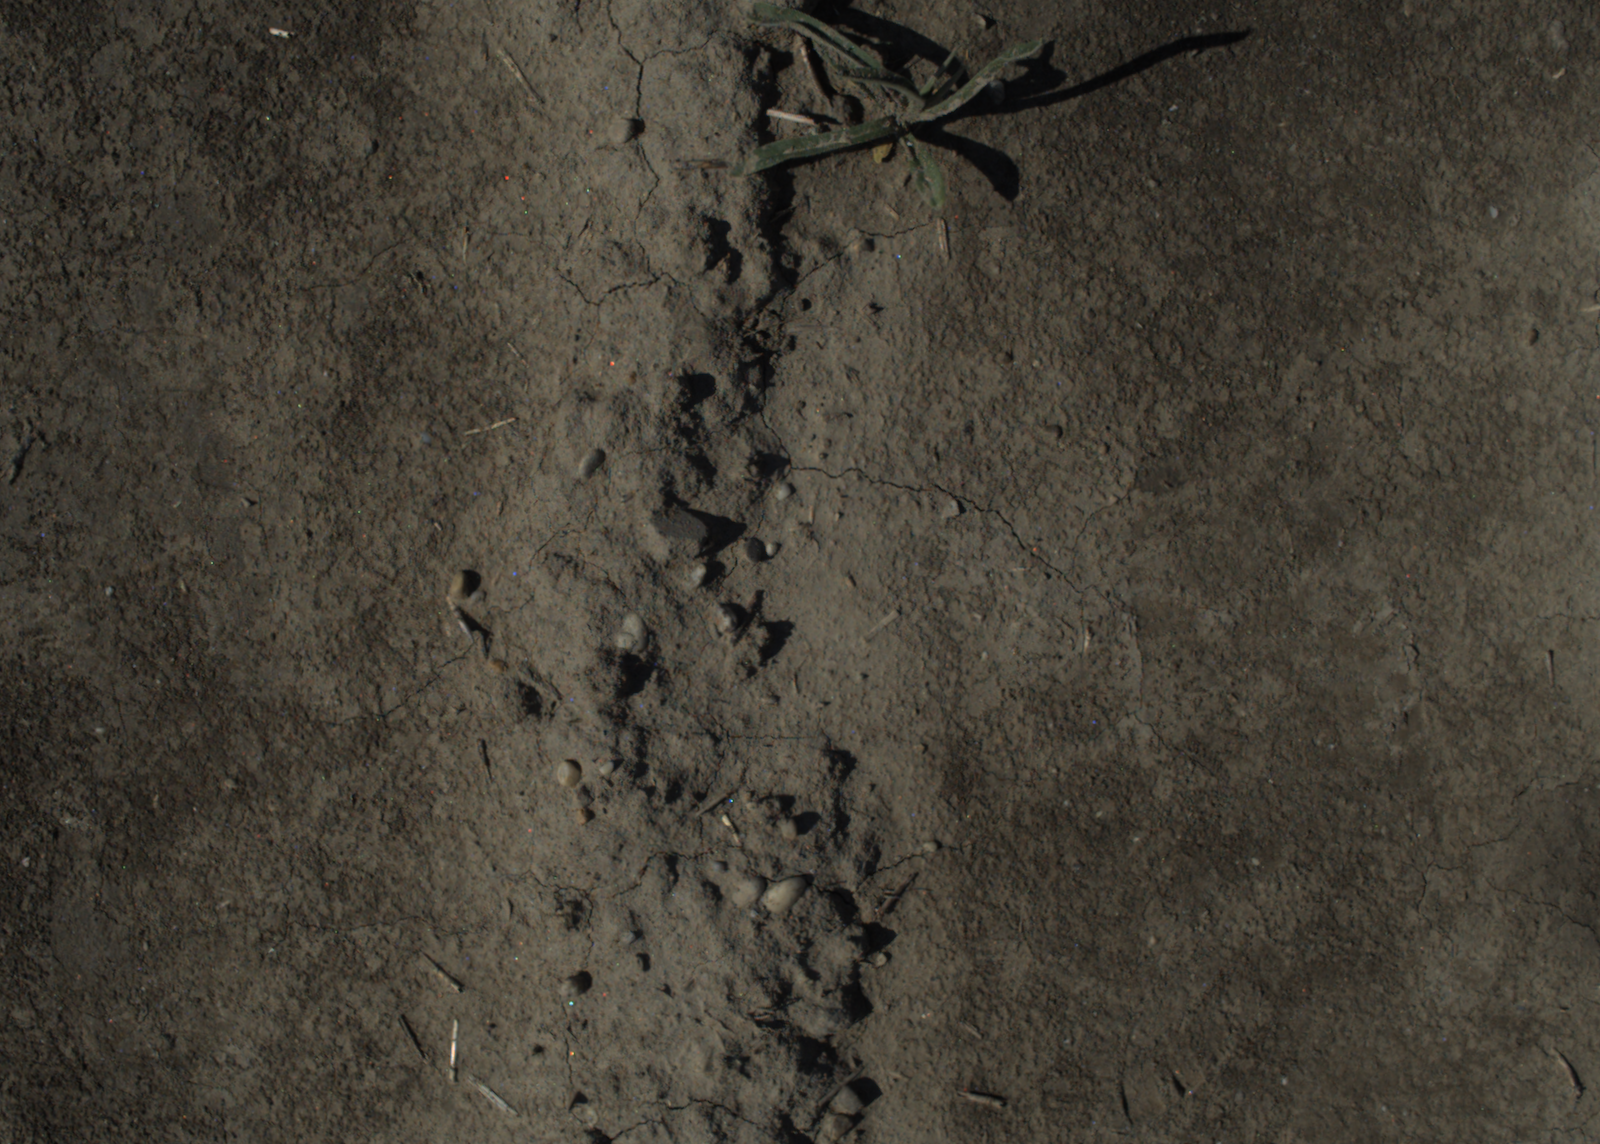
Capture date: 15.07.2021 09:50:08
Weather: sunny
Wind: light
Seeding date: 08.06.2021
Plant canopy height (mm): 962